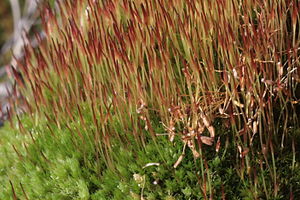
Rød horntand
Rød horntand er et meget almindeligt mos, der vokser som pionerplante på åben, sandet jord i Danmark. Mosset er især iøjnefaldende om foråret med dets purpurrøde setae og sporehuse. Navnet Horntand hentyder til sporehusets peristomtænder, som er dybt kløvede og derfor hver især kan minde om et par horn.